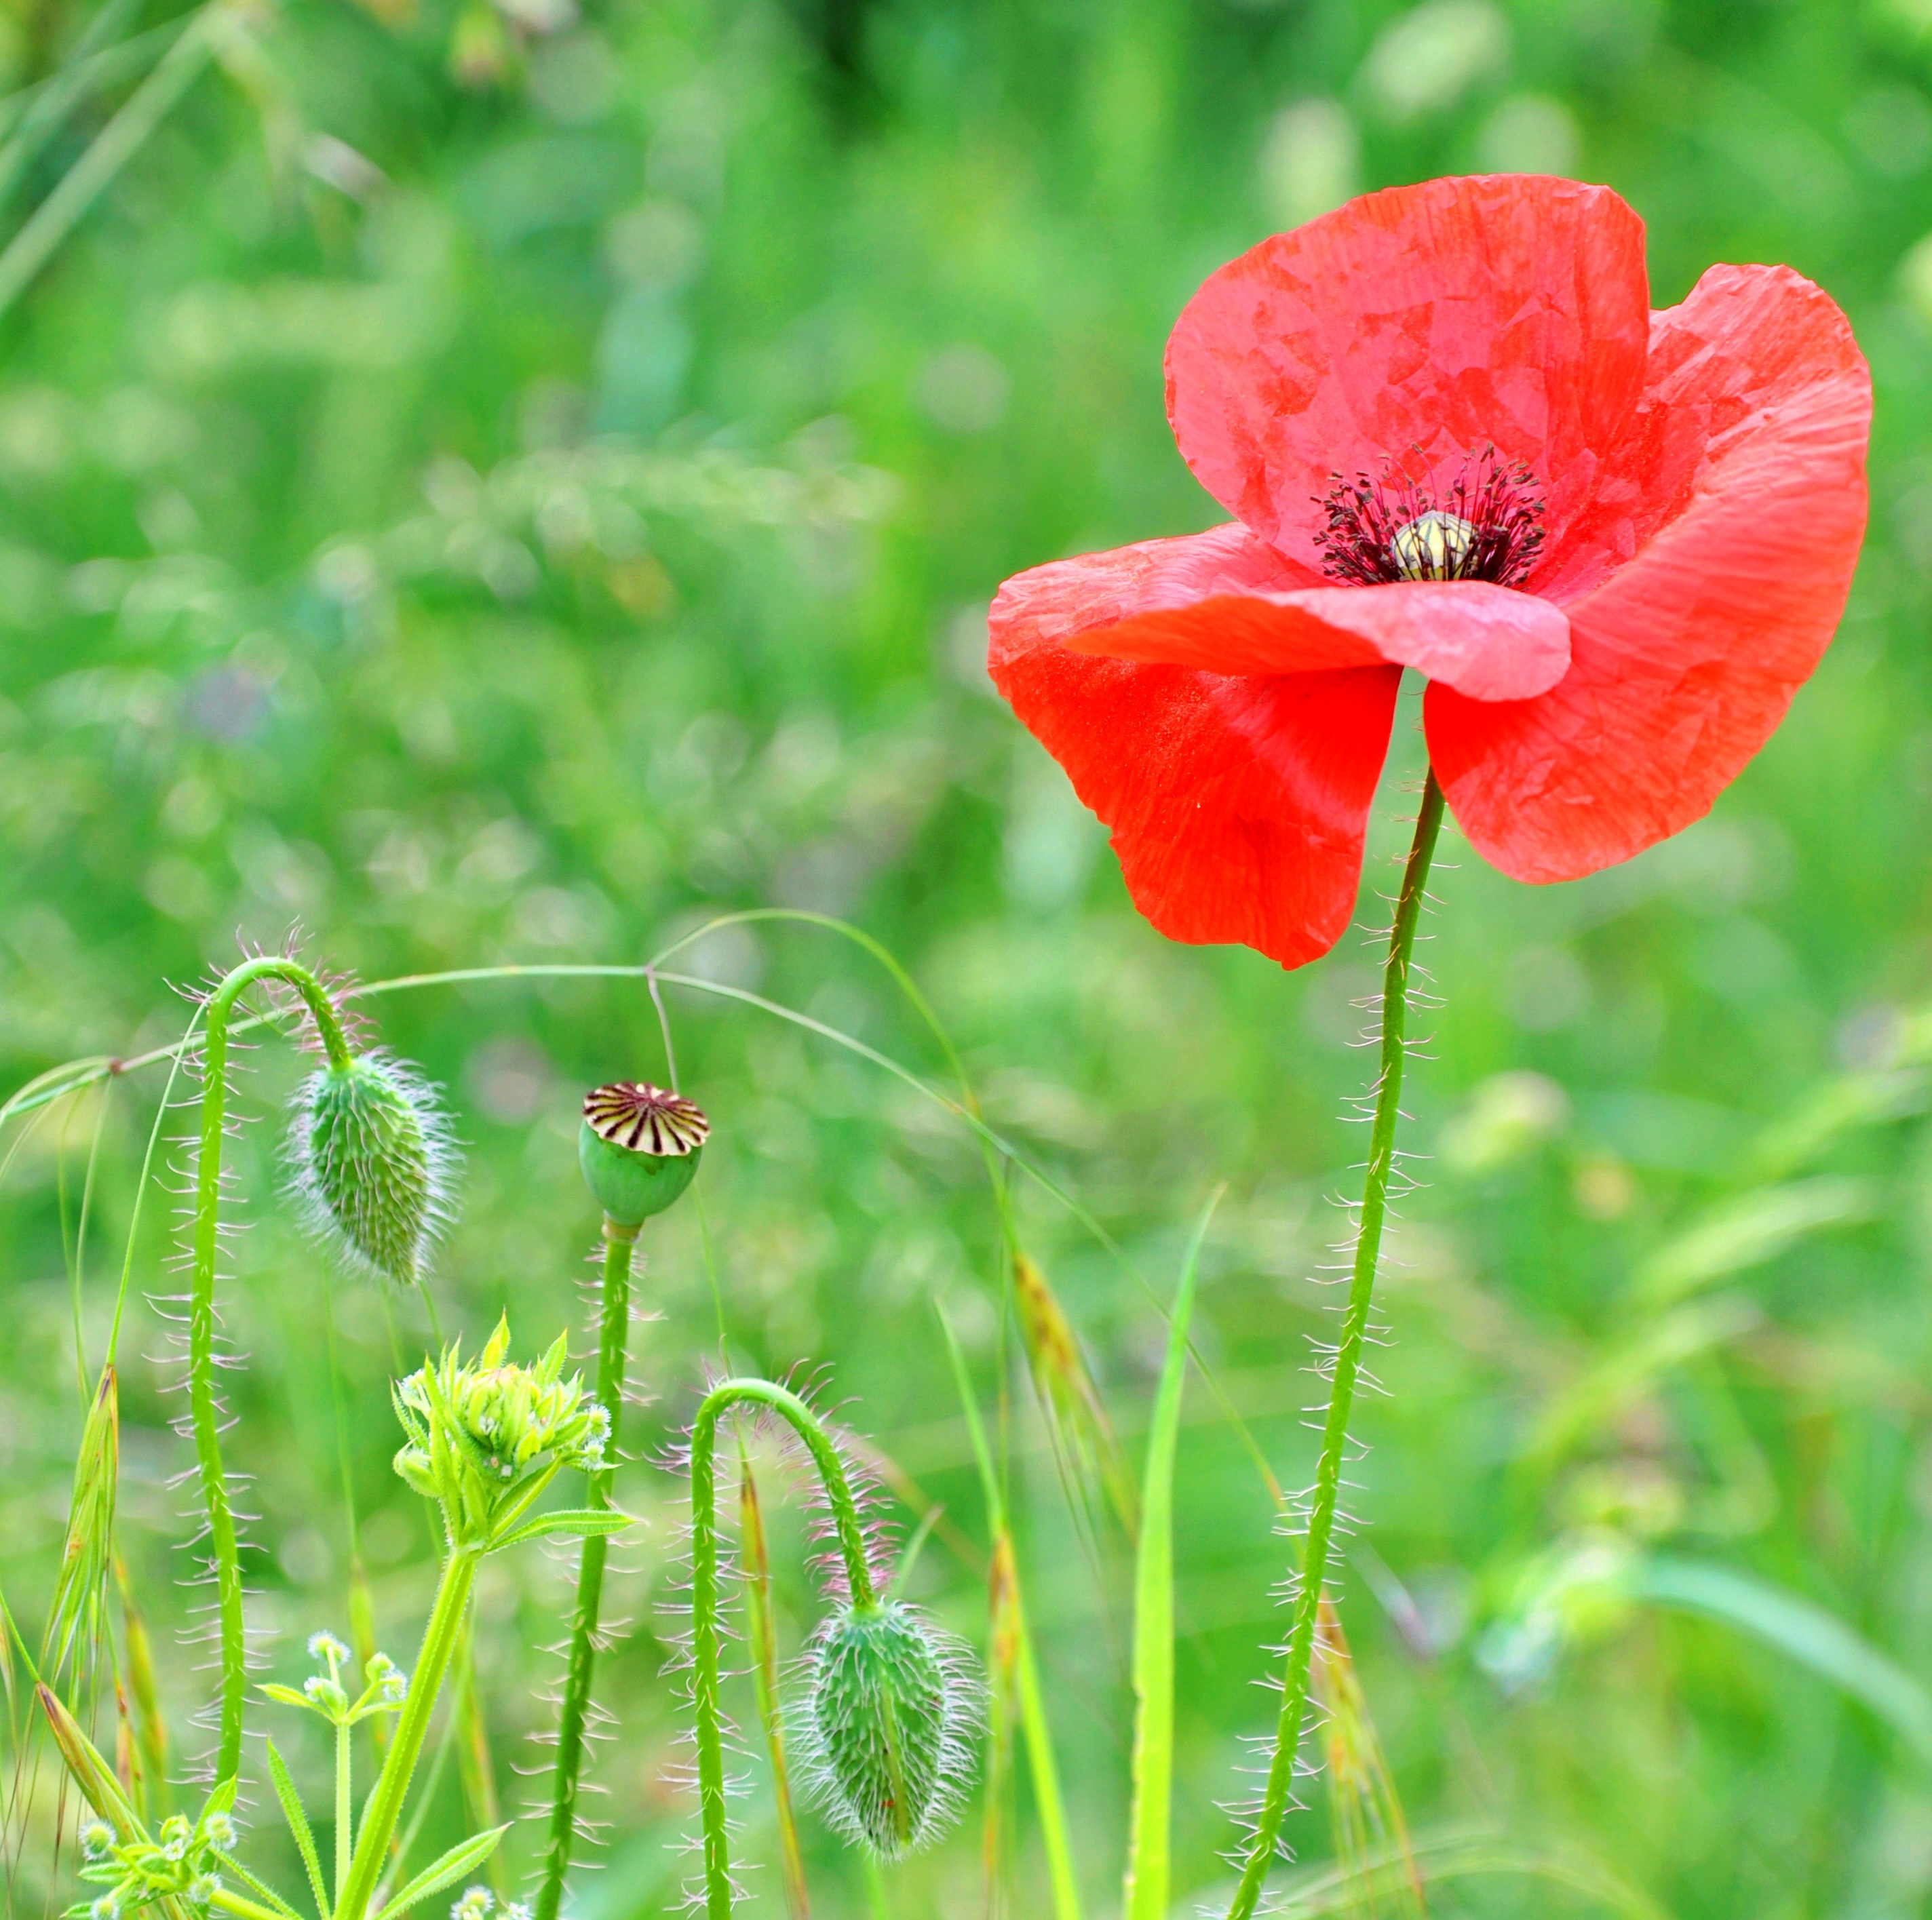
nature, grass, plant, field, meadow, leaf, flower, petal, summer, green, botany, flora, wildflower, poppy, coquelicot, macro photography, flowering plant, plant stem, land plant, poppy family